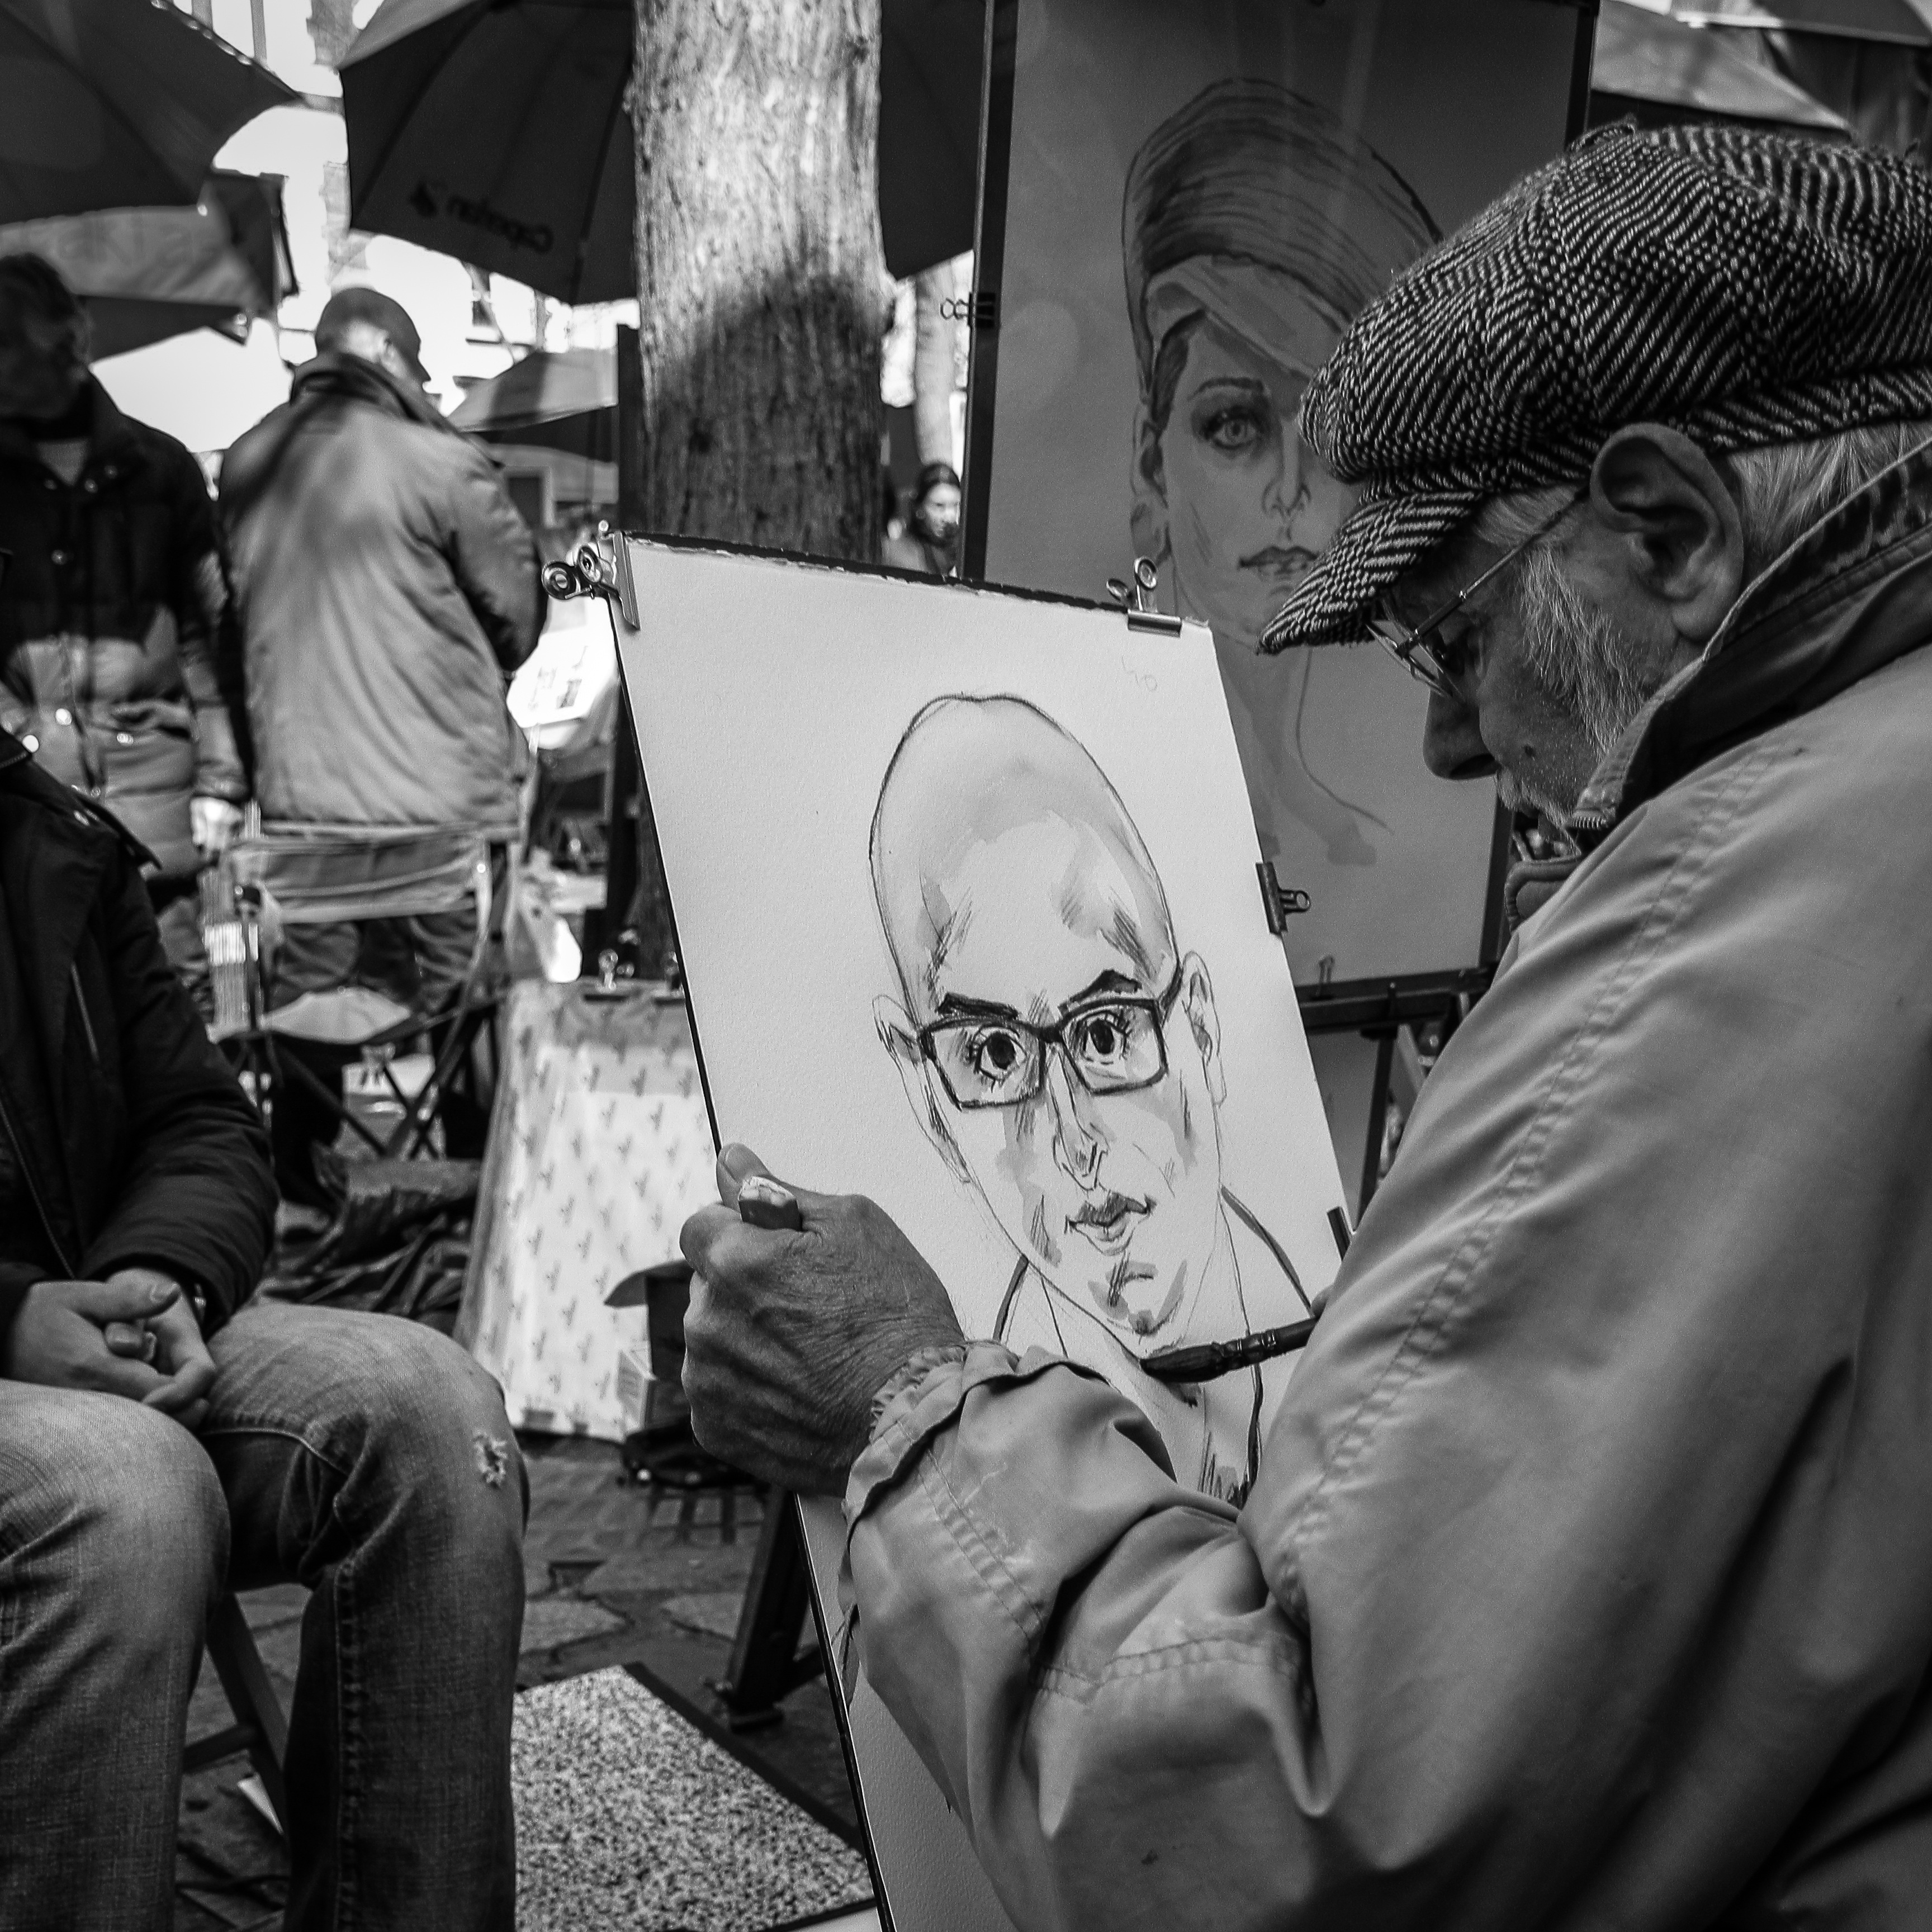
man, person, black and white, people, street, paris, crowd, artist, black, monochrome, painter, photograph, montmartre, character, monochrome photography, film noir, place du tertre